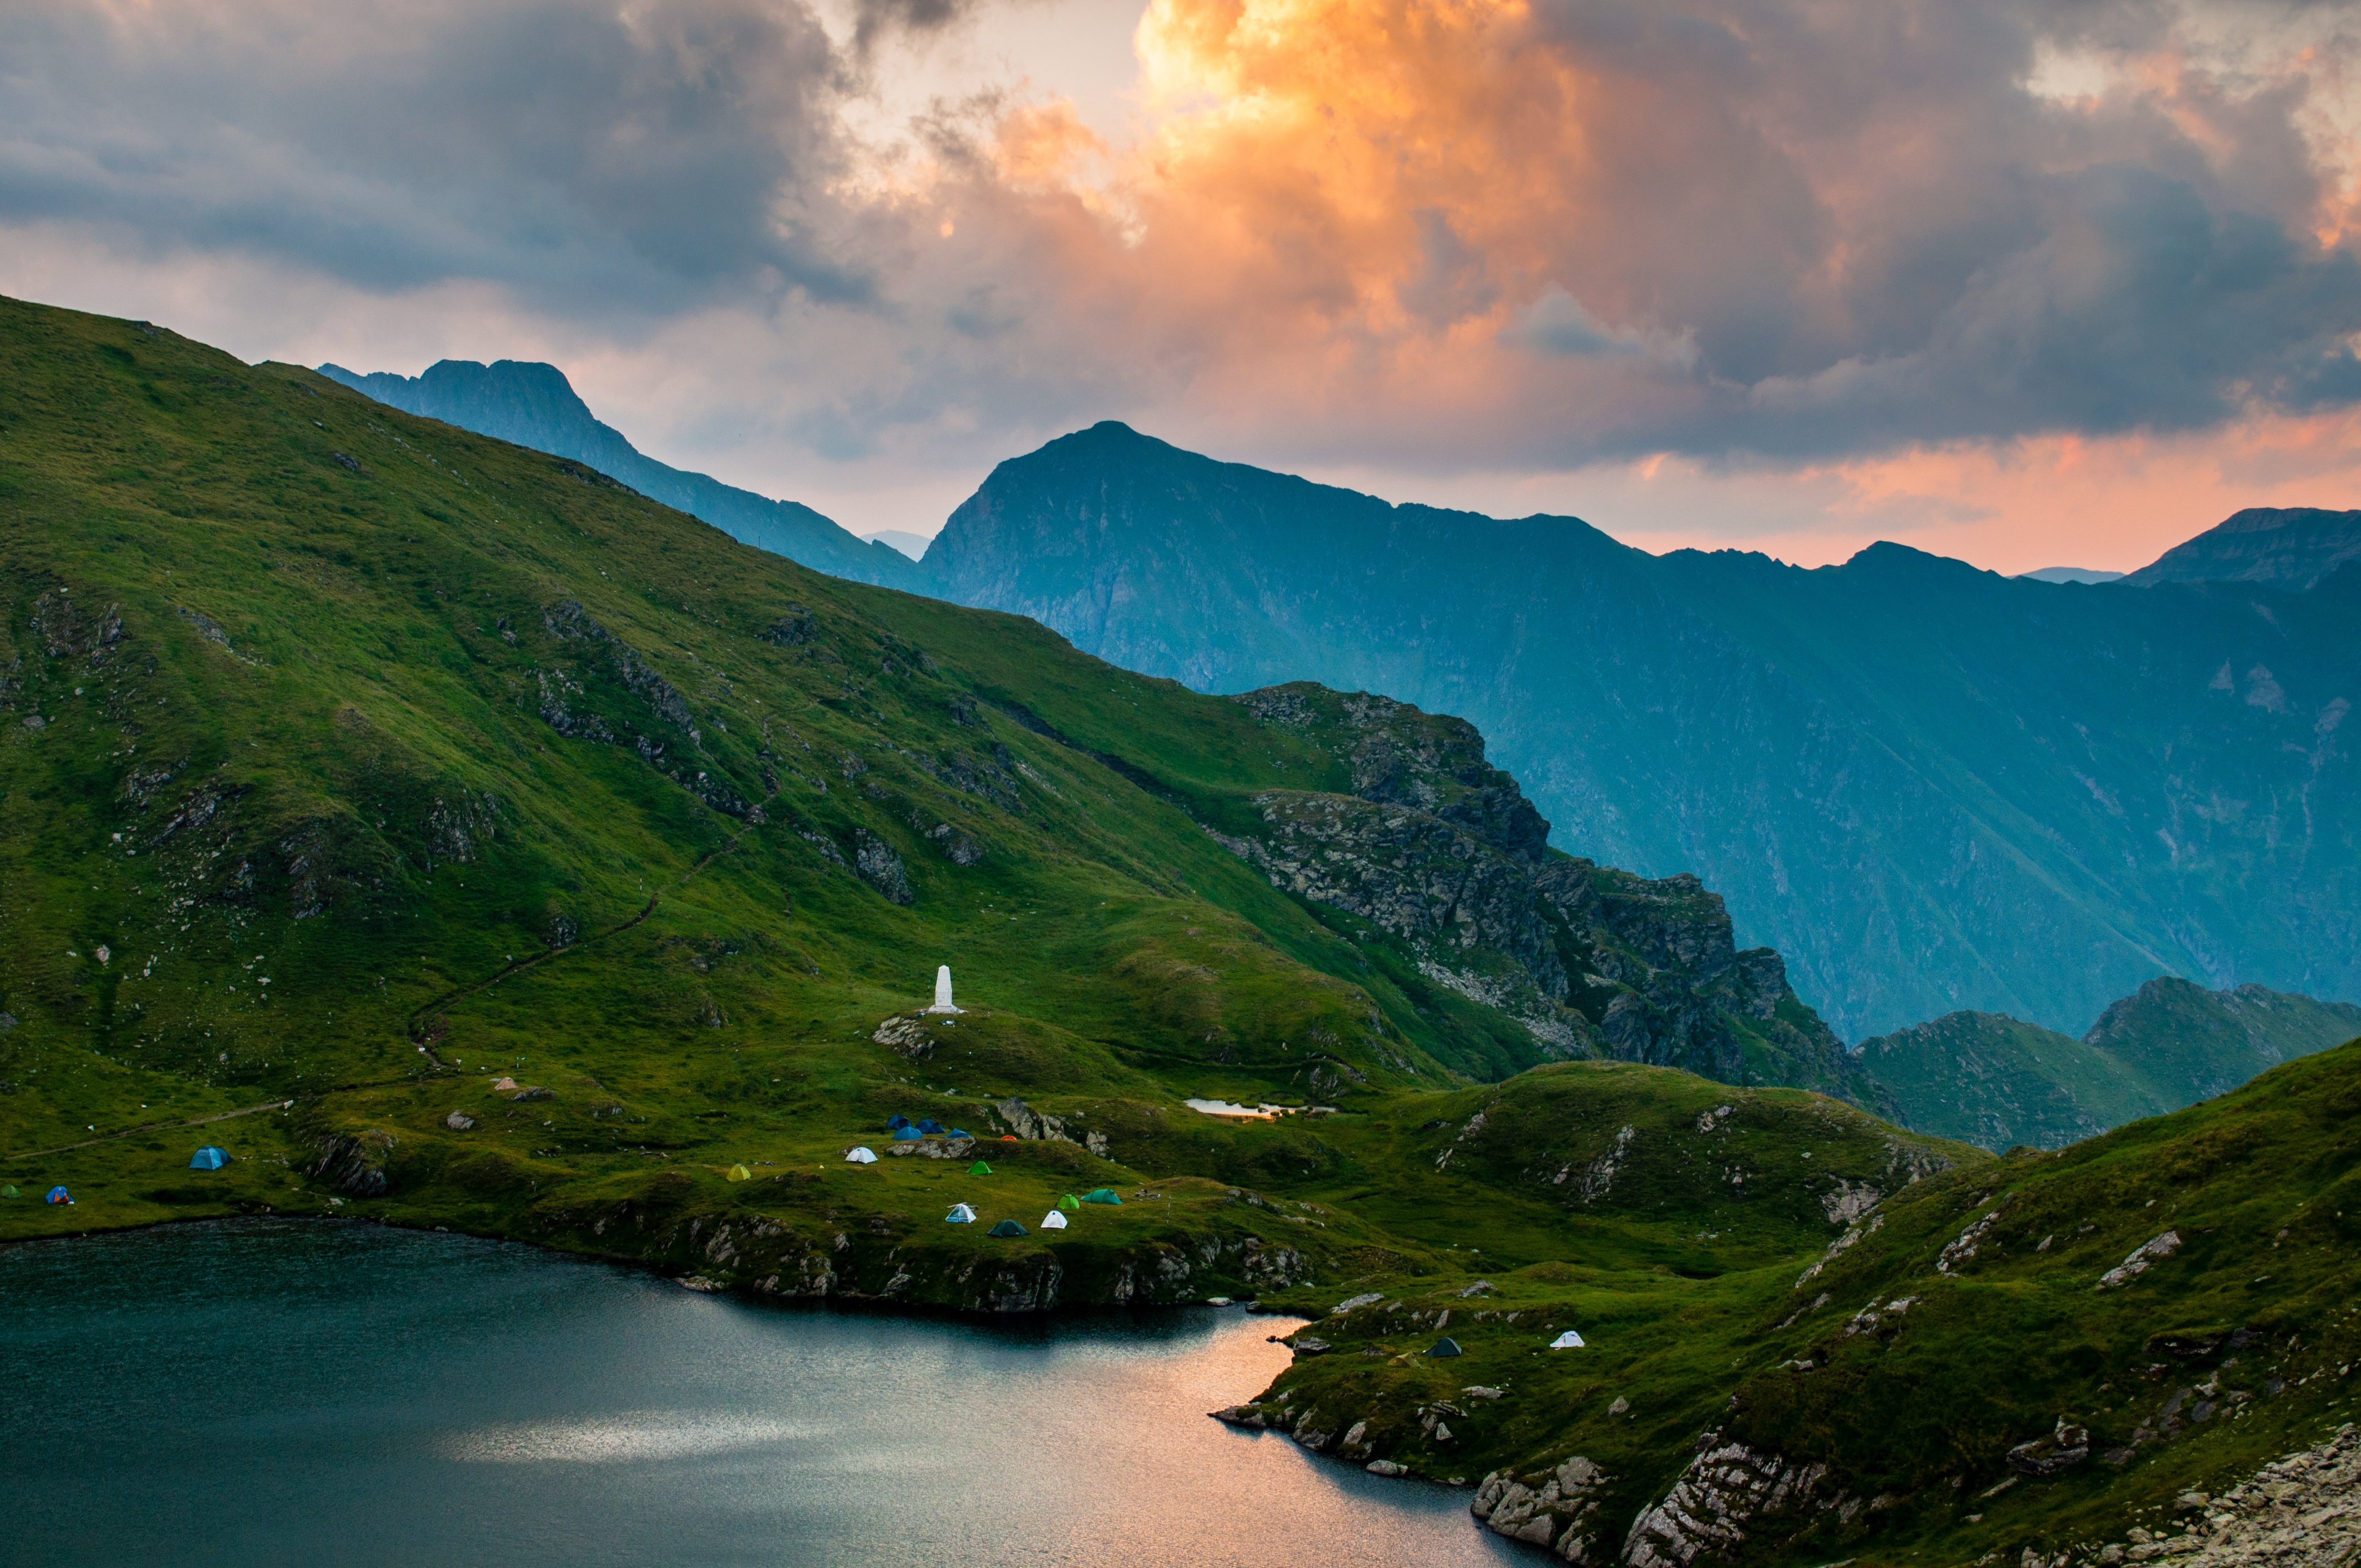
landscape, sea, nature, wilderness, mountain, cloud, morning, hill, lake, river, valley, mountain range, reflection, fjord, highland, alps, plateau, loch, landform, geographical feature, atmospheric phenomenon, mountainous landforms